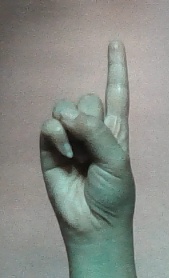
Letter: bb